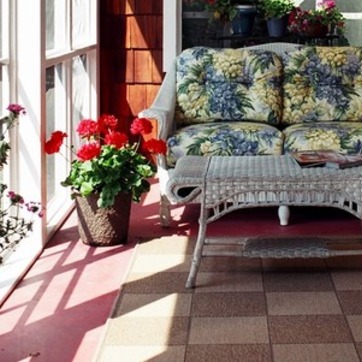
Material: other